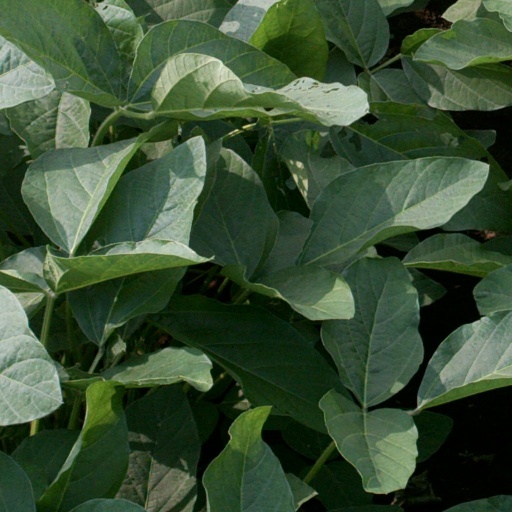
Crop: soybean